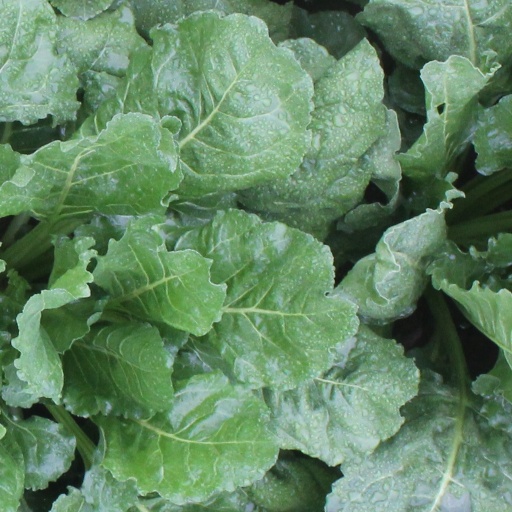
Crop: sugar beet